Battle of Arracourt

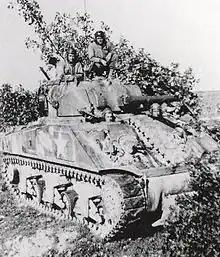
Lt. Col. Creighton Abrams, commander of the 37th Tank bn, on his command tank

On 18 September, amidst deteriorating weather and increasing fog, U.S. tactical air forces were unsuccessful in an attempt to locate and destroy advancing German armored units. However, while the weather had shielded the German advance from air observation and attack, it also handicapped the 5th Panzer Army. Poor visibility combined with a lack of motorized scouting and reconnaissance units in the new "Panzer Army" formations prevented German armored forces from properly coordinating their attack, which soon degenerated into a disjointed series of intermittent thrusts.